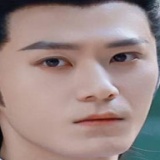
diễn viên Mao Tử Tuấn